Delaware Bicycle Route 1

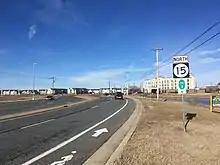
Bike Route 1 along DE 15 (Bunker Hill Road) in Middletown

The route enters New Castle County, heading north on Clayton Greenspring Road. It crosses a Delmarva Central Railroad line before resuming north on Blackbird Greenspring Road and it enters the Blackbird State Forest. It heads toward the community of Blackbird, passing to the east of Blackbird Pond, and heads to the west on Blackbird Station Road.